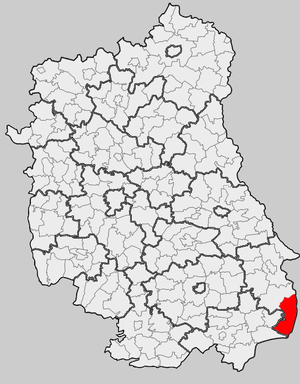
Dołhobyczów est une gmina rurale du powiat de Hrubieszów, dans la Voïvodie de Lublin, dans l'est de la Pologne, à la frontière avec l'Ukraine.